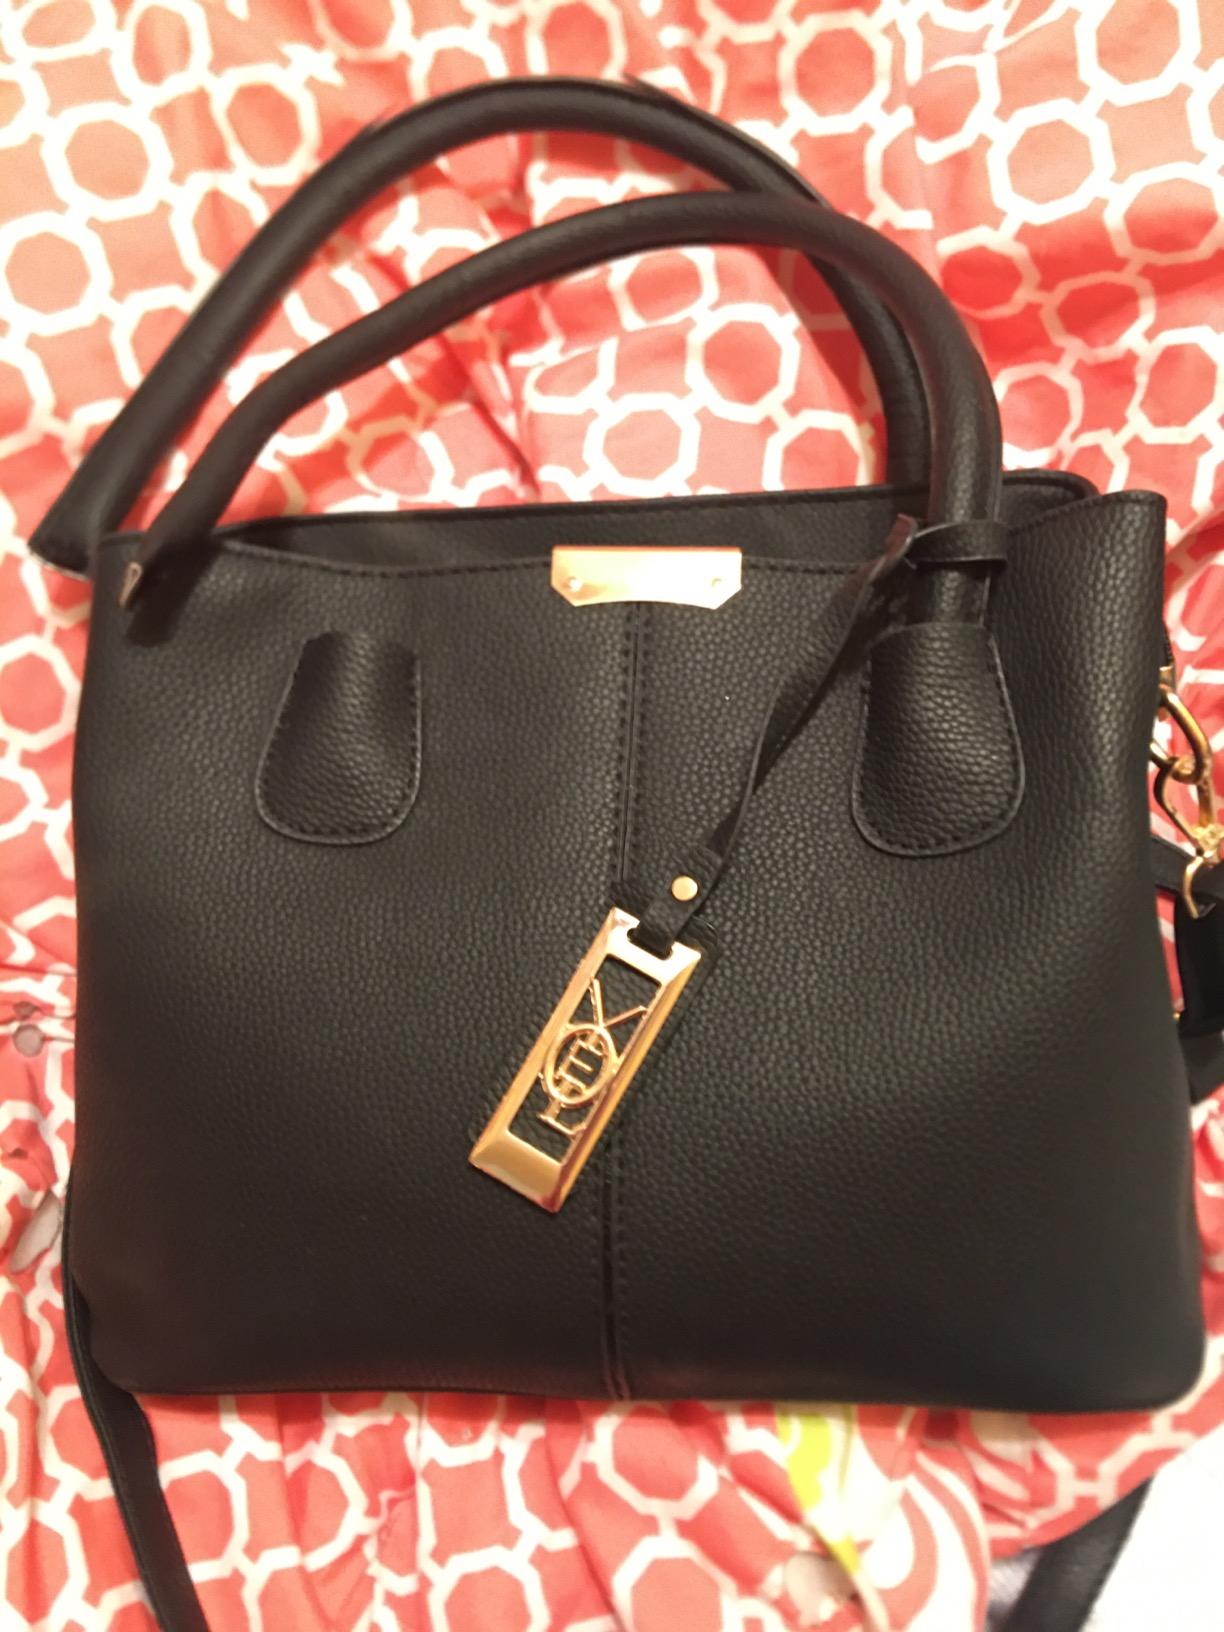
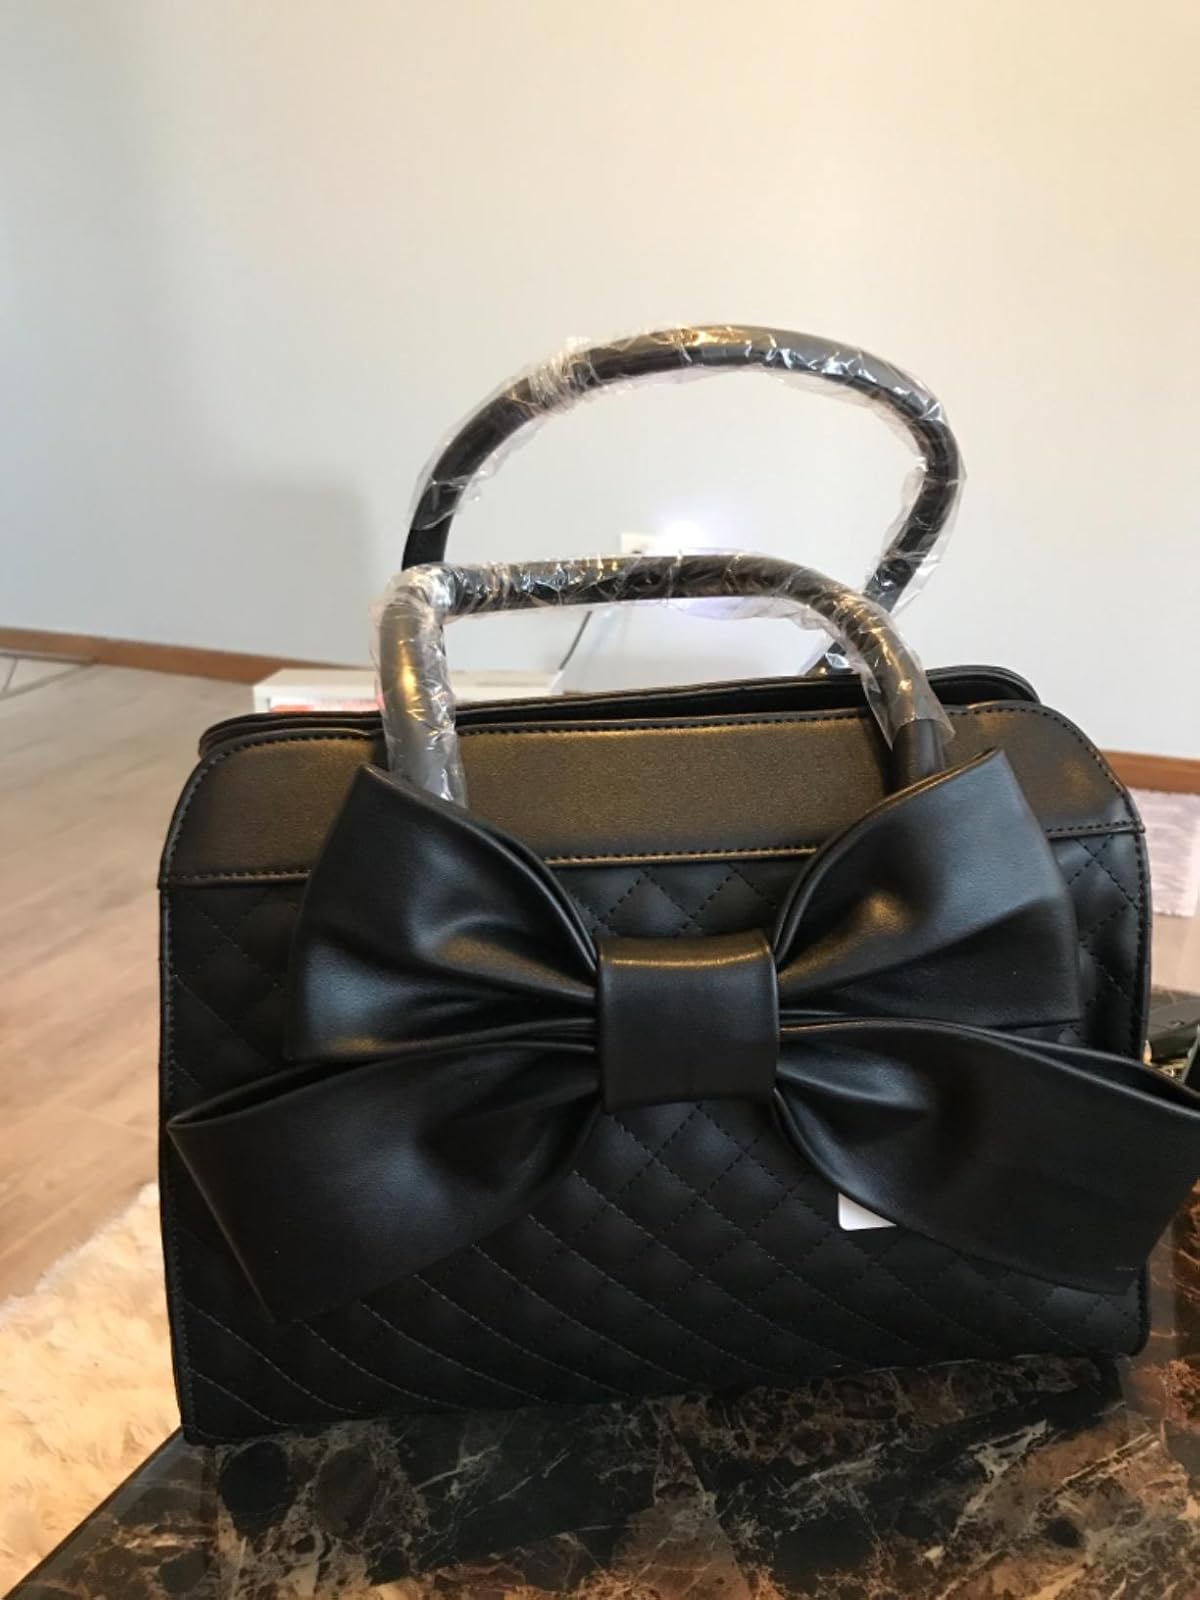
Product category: accessories_handbag
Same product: no